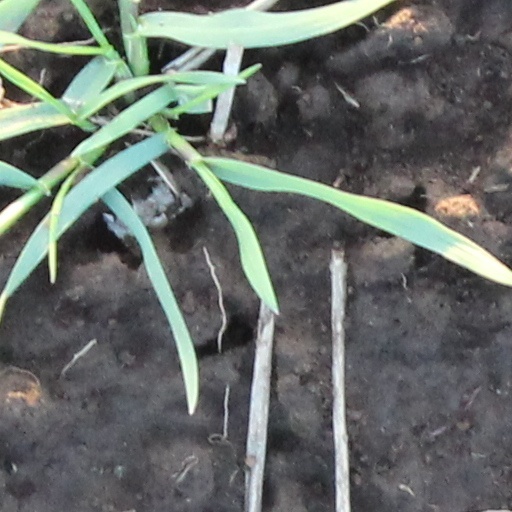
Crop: wheat